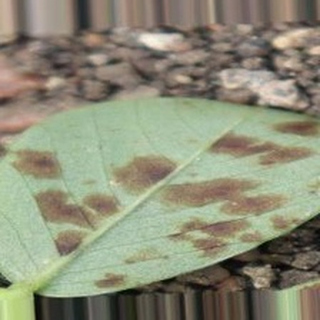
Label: groundnut_rust